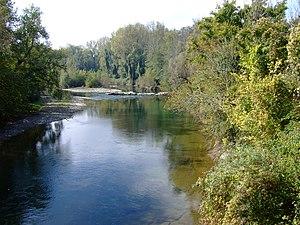
Le Saison ou gave de Mauléon est une rivière française des Pyrénées.